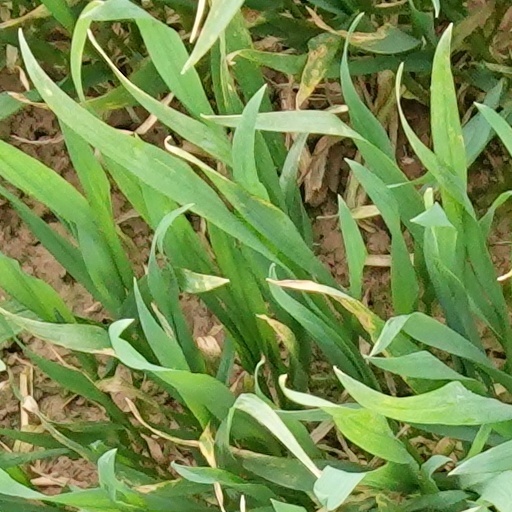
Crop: wheat